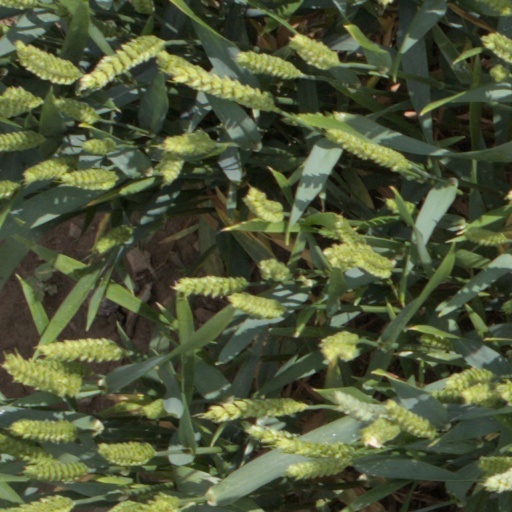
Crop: wheat